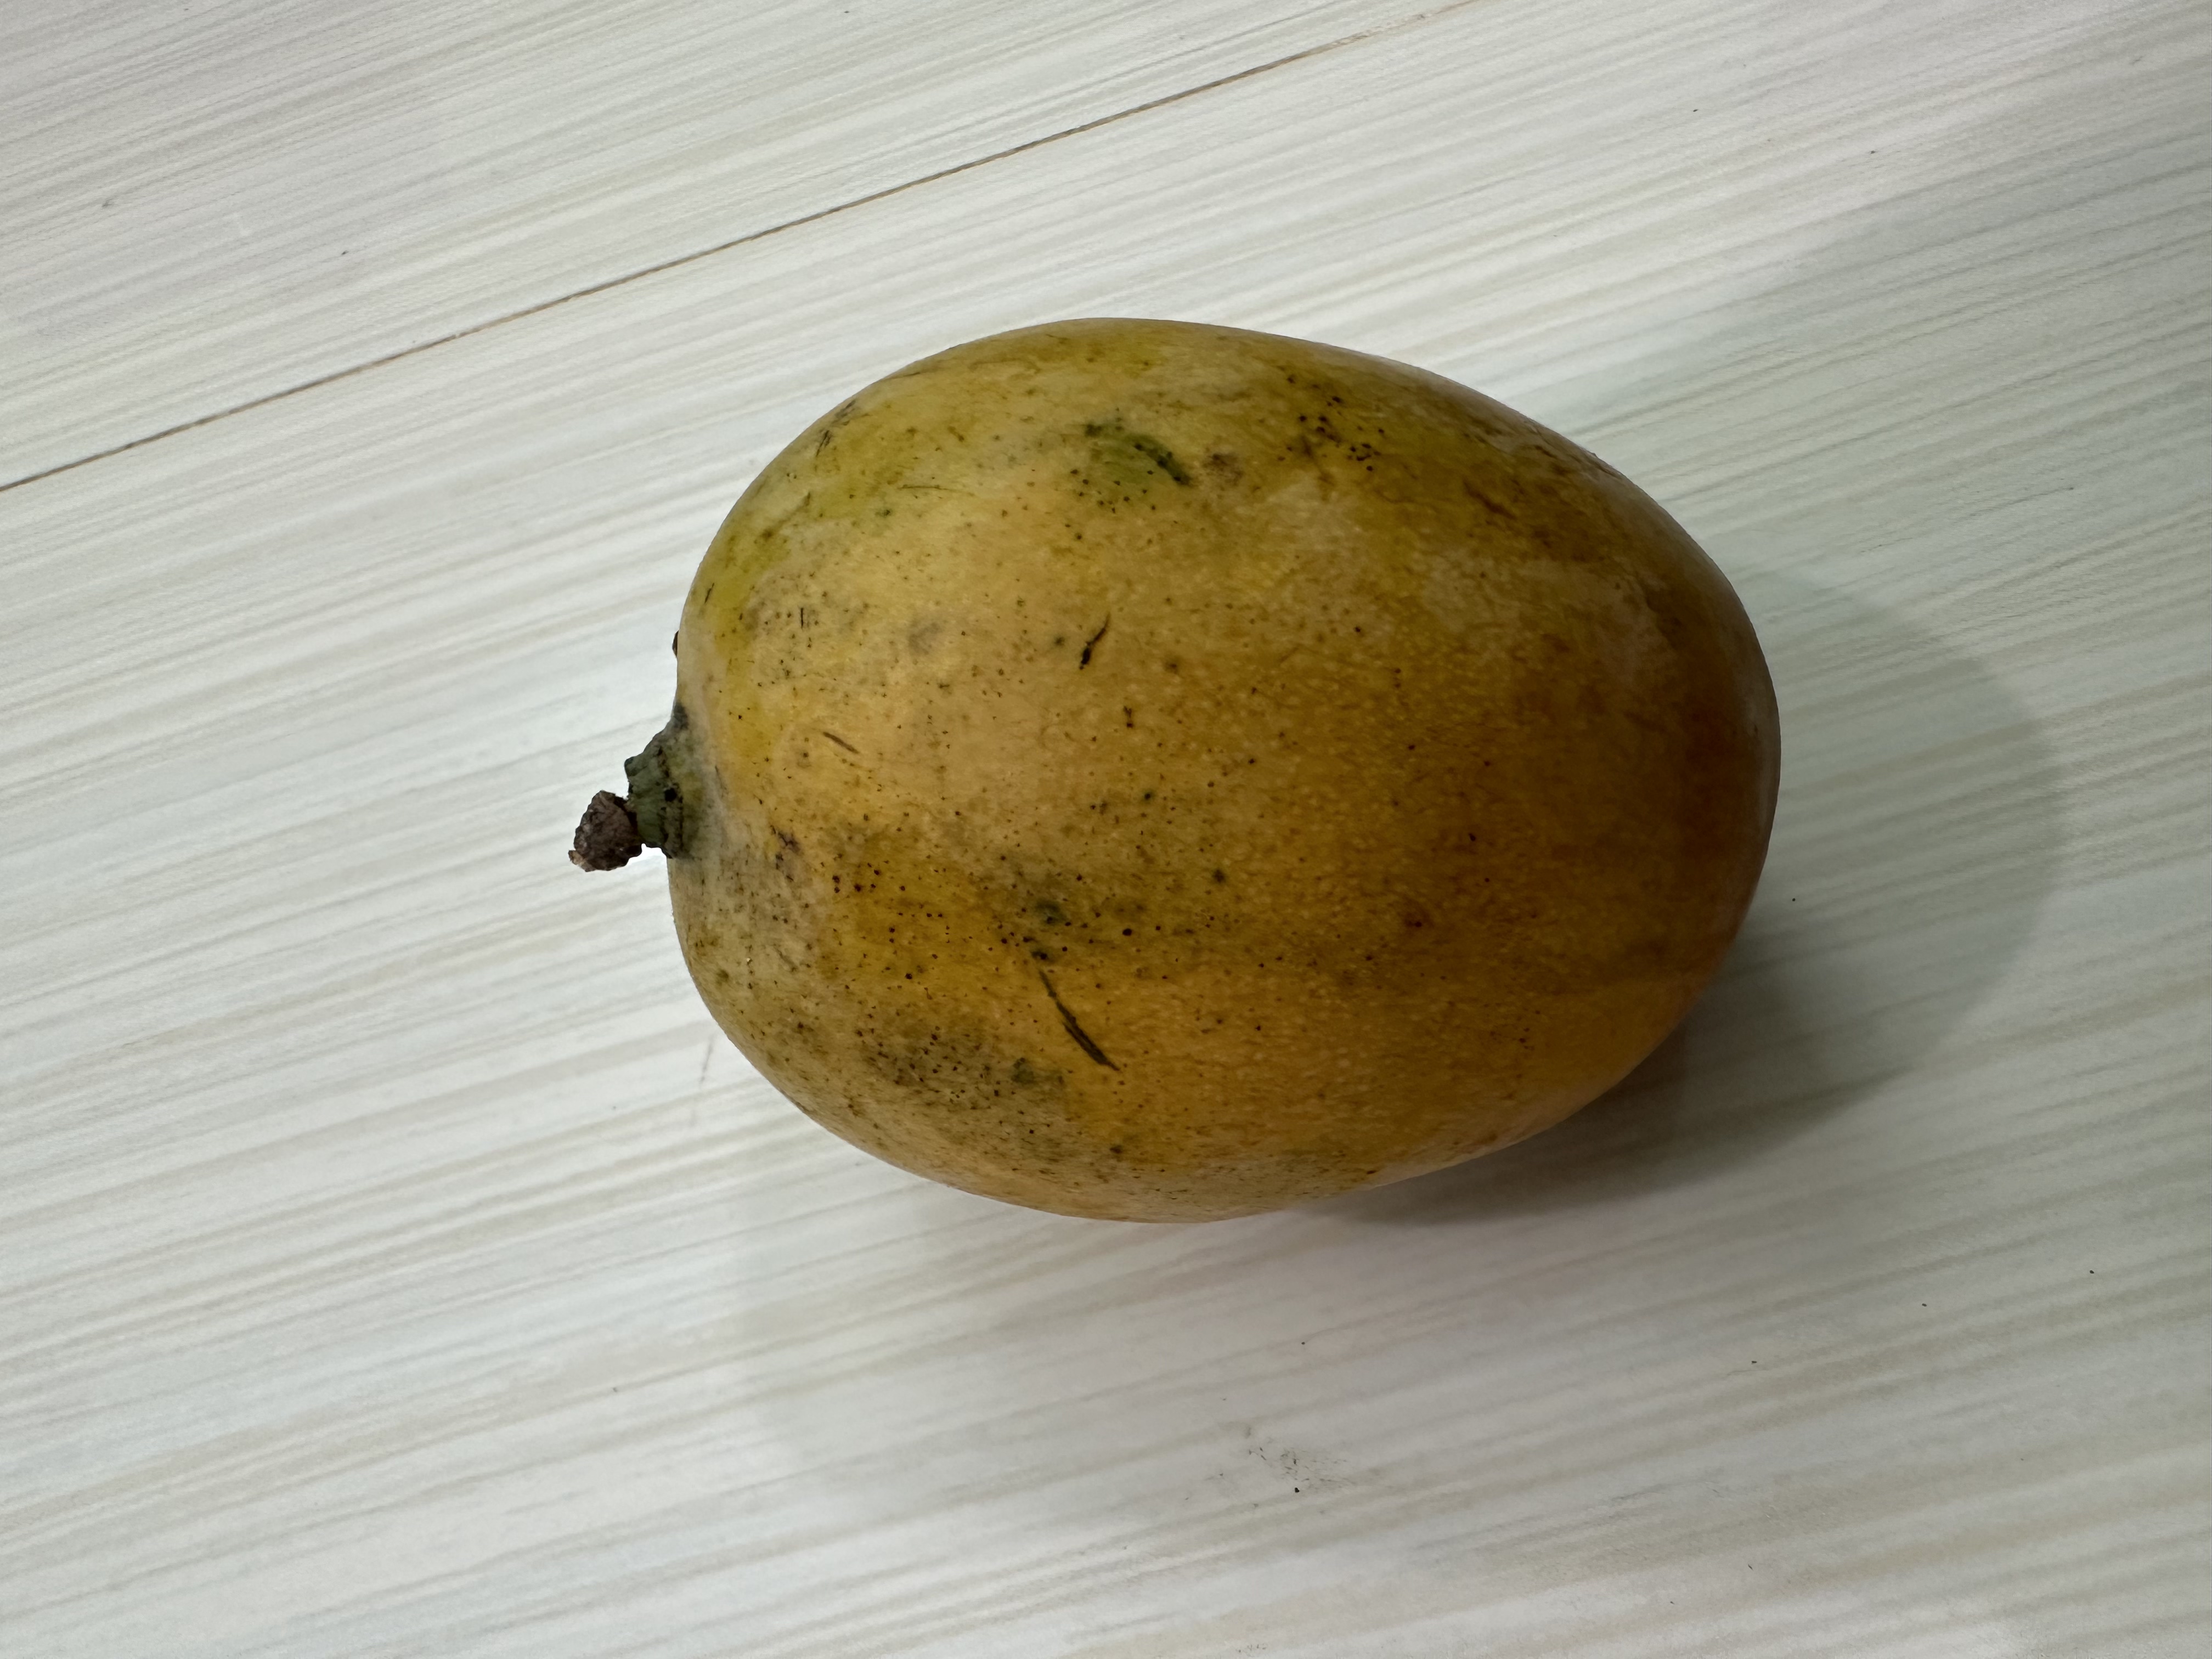
Mango variety: Nilambori